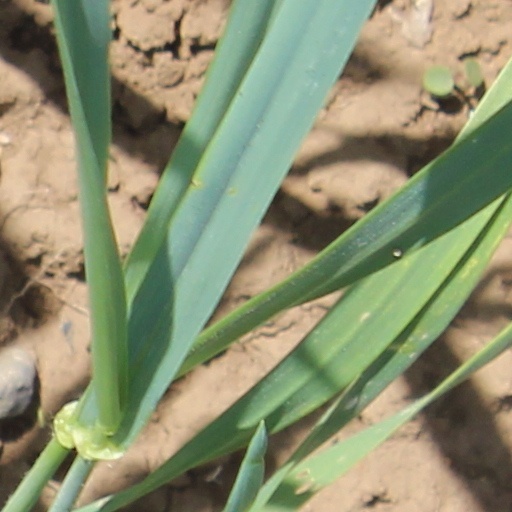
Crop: wheat